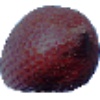
Label: salak